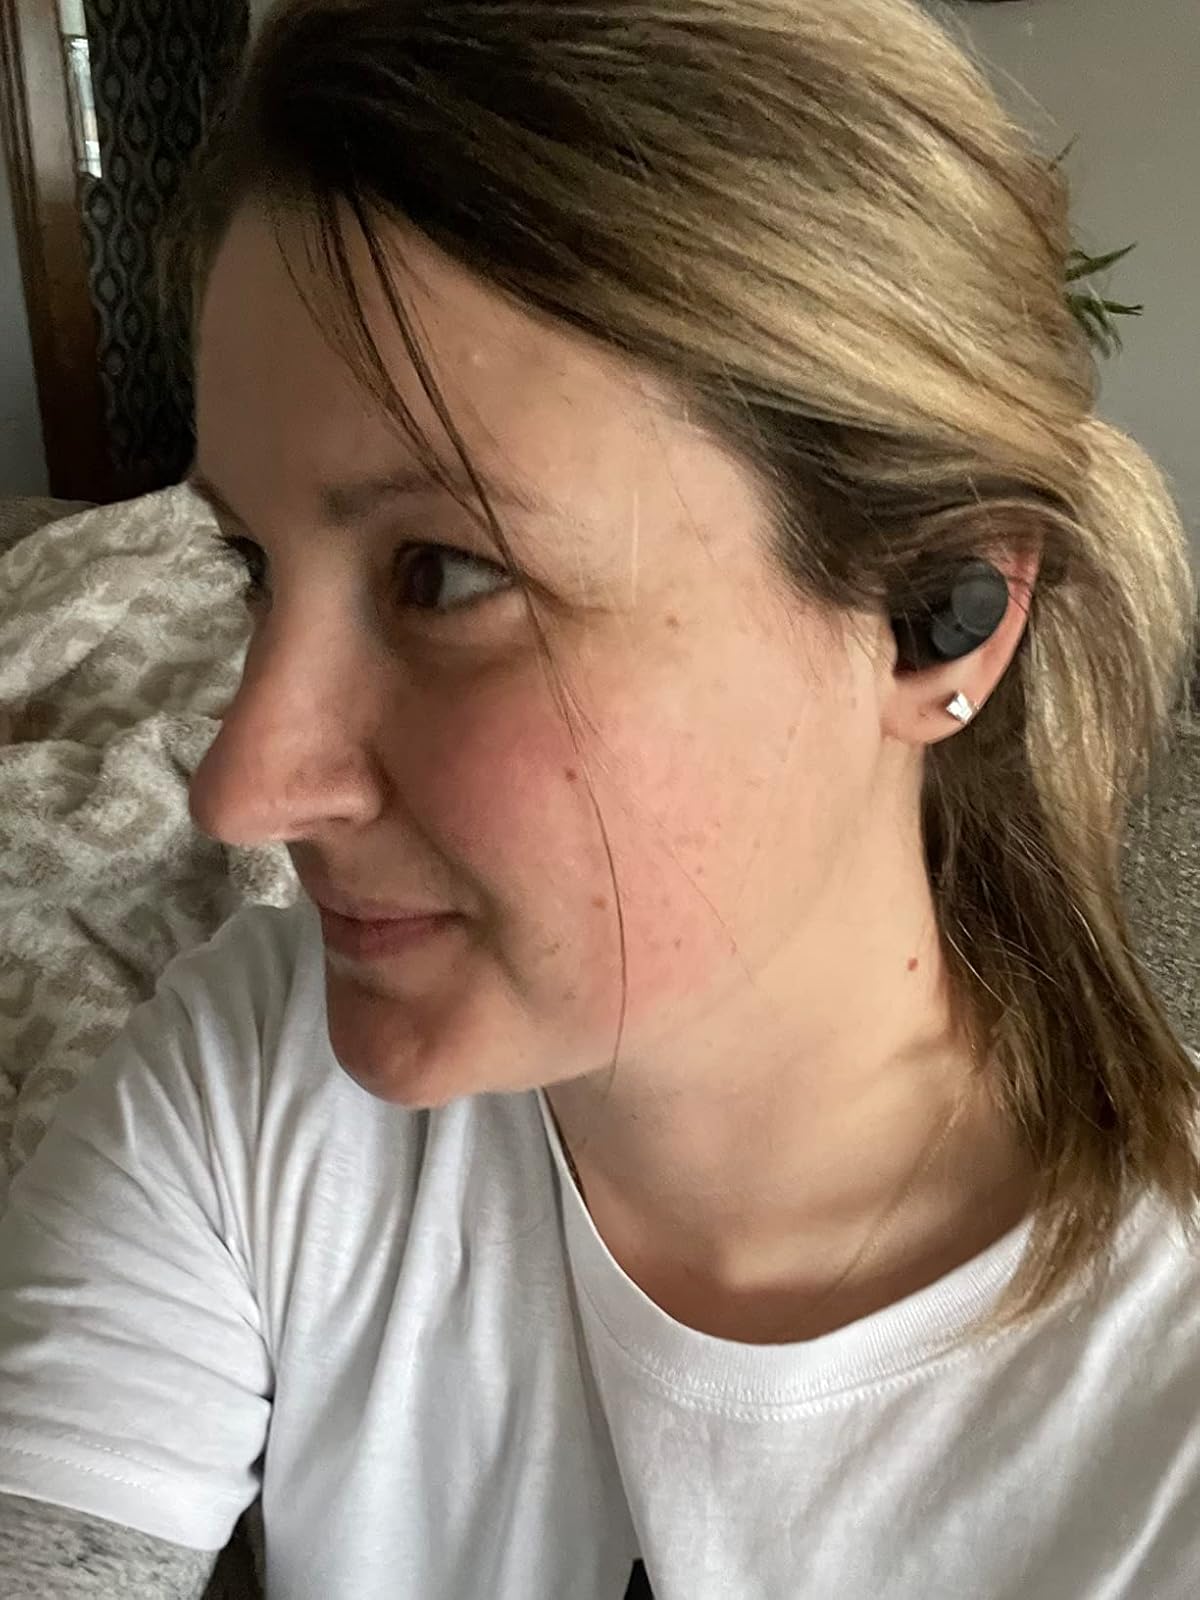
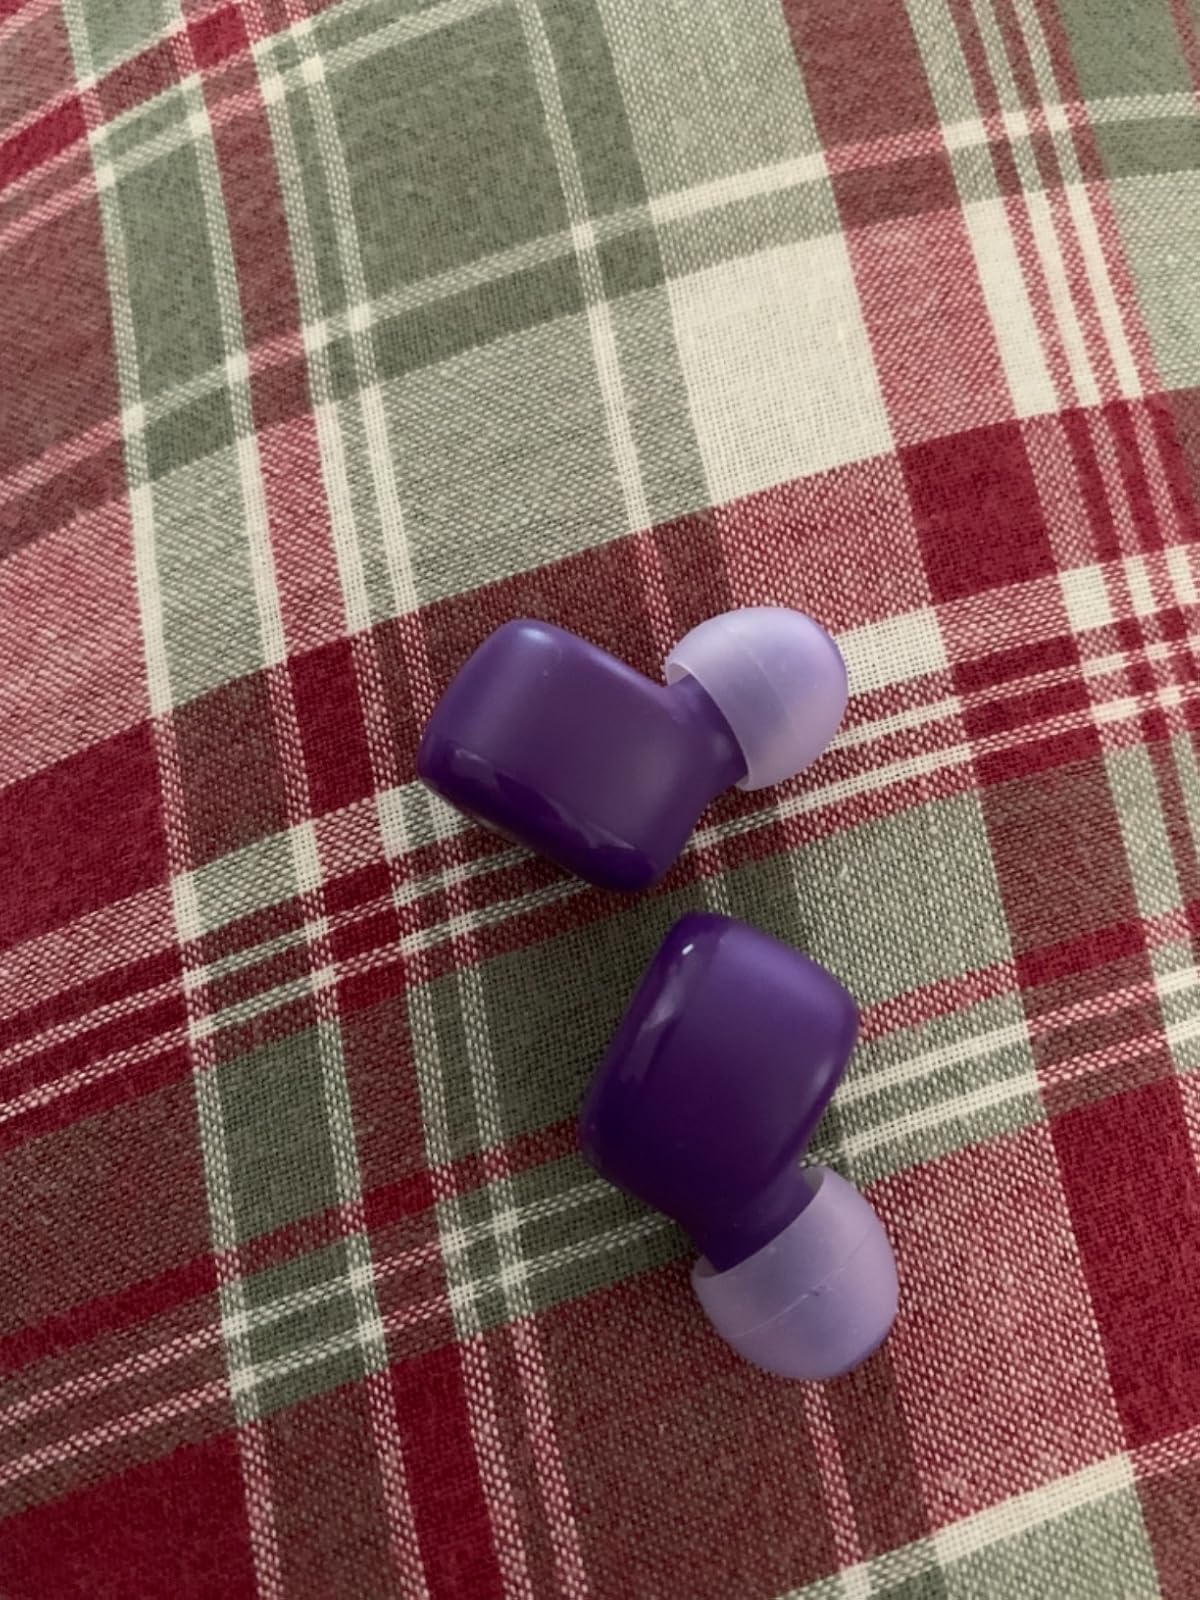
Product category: earbuds
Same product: no